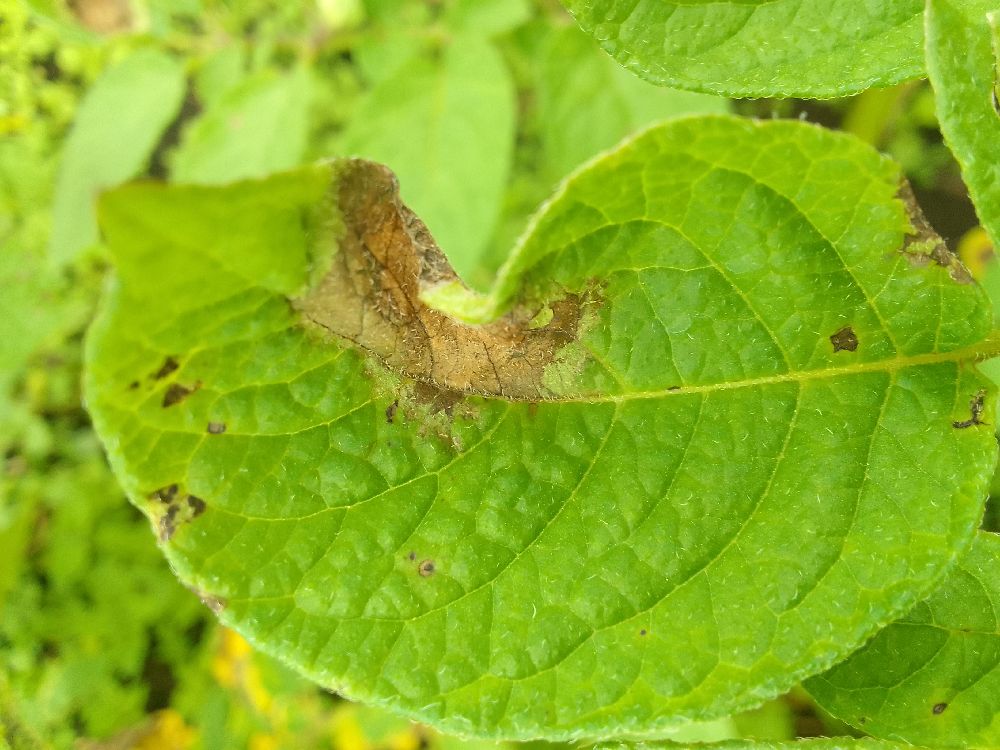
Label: Late blight